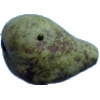
Label: pear_stone